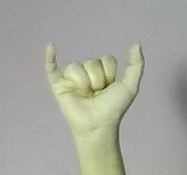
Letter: ya